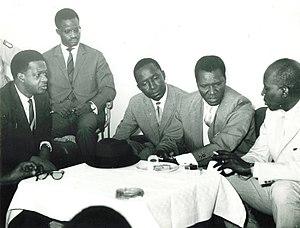
Visite de Sékou Touré - x, Habib Thiam, Valdiodio Ndiaye, Sekou Touré, x
Habib Thiam, né le 21 janvier 1933 et mort le 26 juin 2017, est un homme d'État sénégalais, Premier ministre à deux reprises de son pays, également président de l'Assemblée nationale du Sénégal.
Maître Valdiodio N'diaye, né le 7 avril 1923 à Rufisque et mort le 5 mai 1984 à Dakar, est un avocat et homme politique sénégalais, plusieurs fois ministre, également maire de Kaolack.